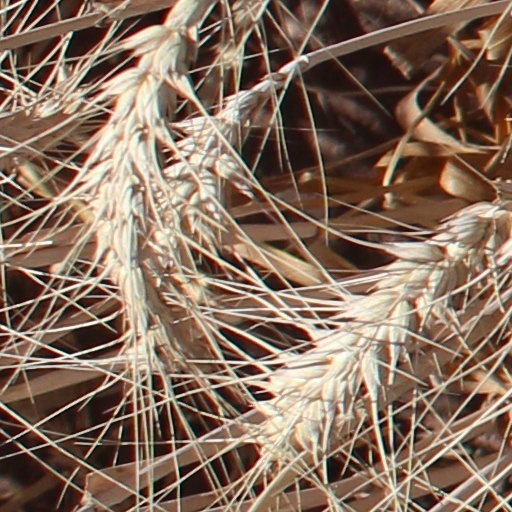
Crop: wheat